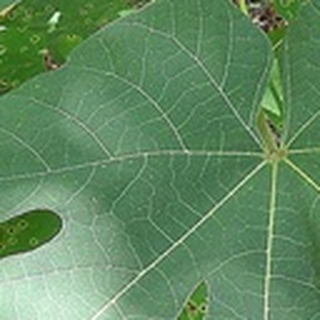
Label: healthy_cotton